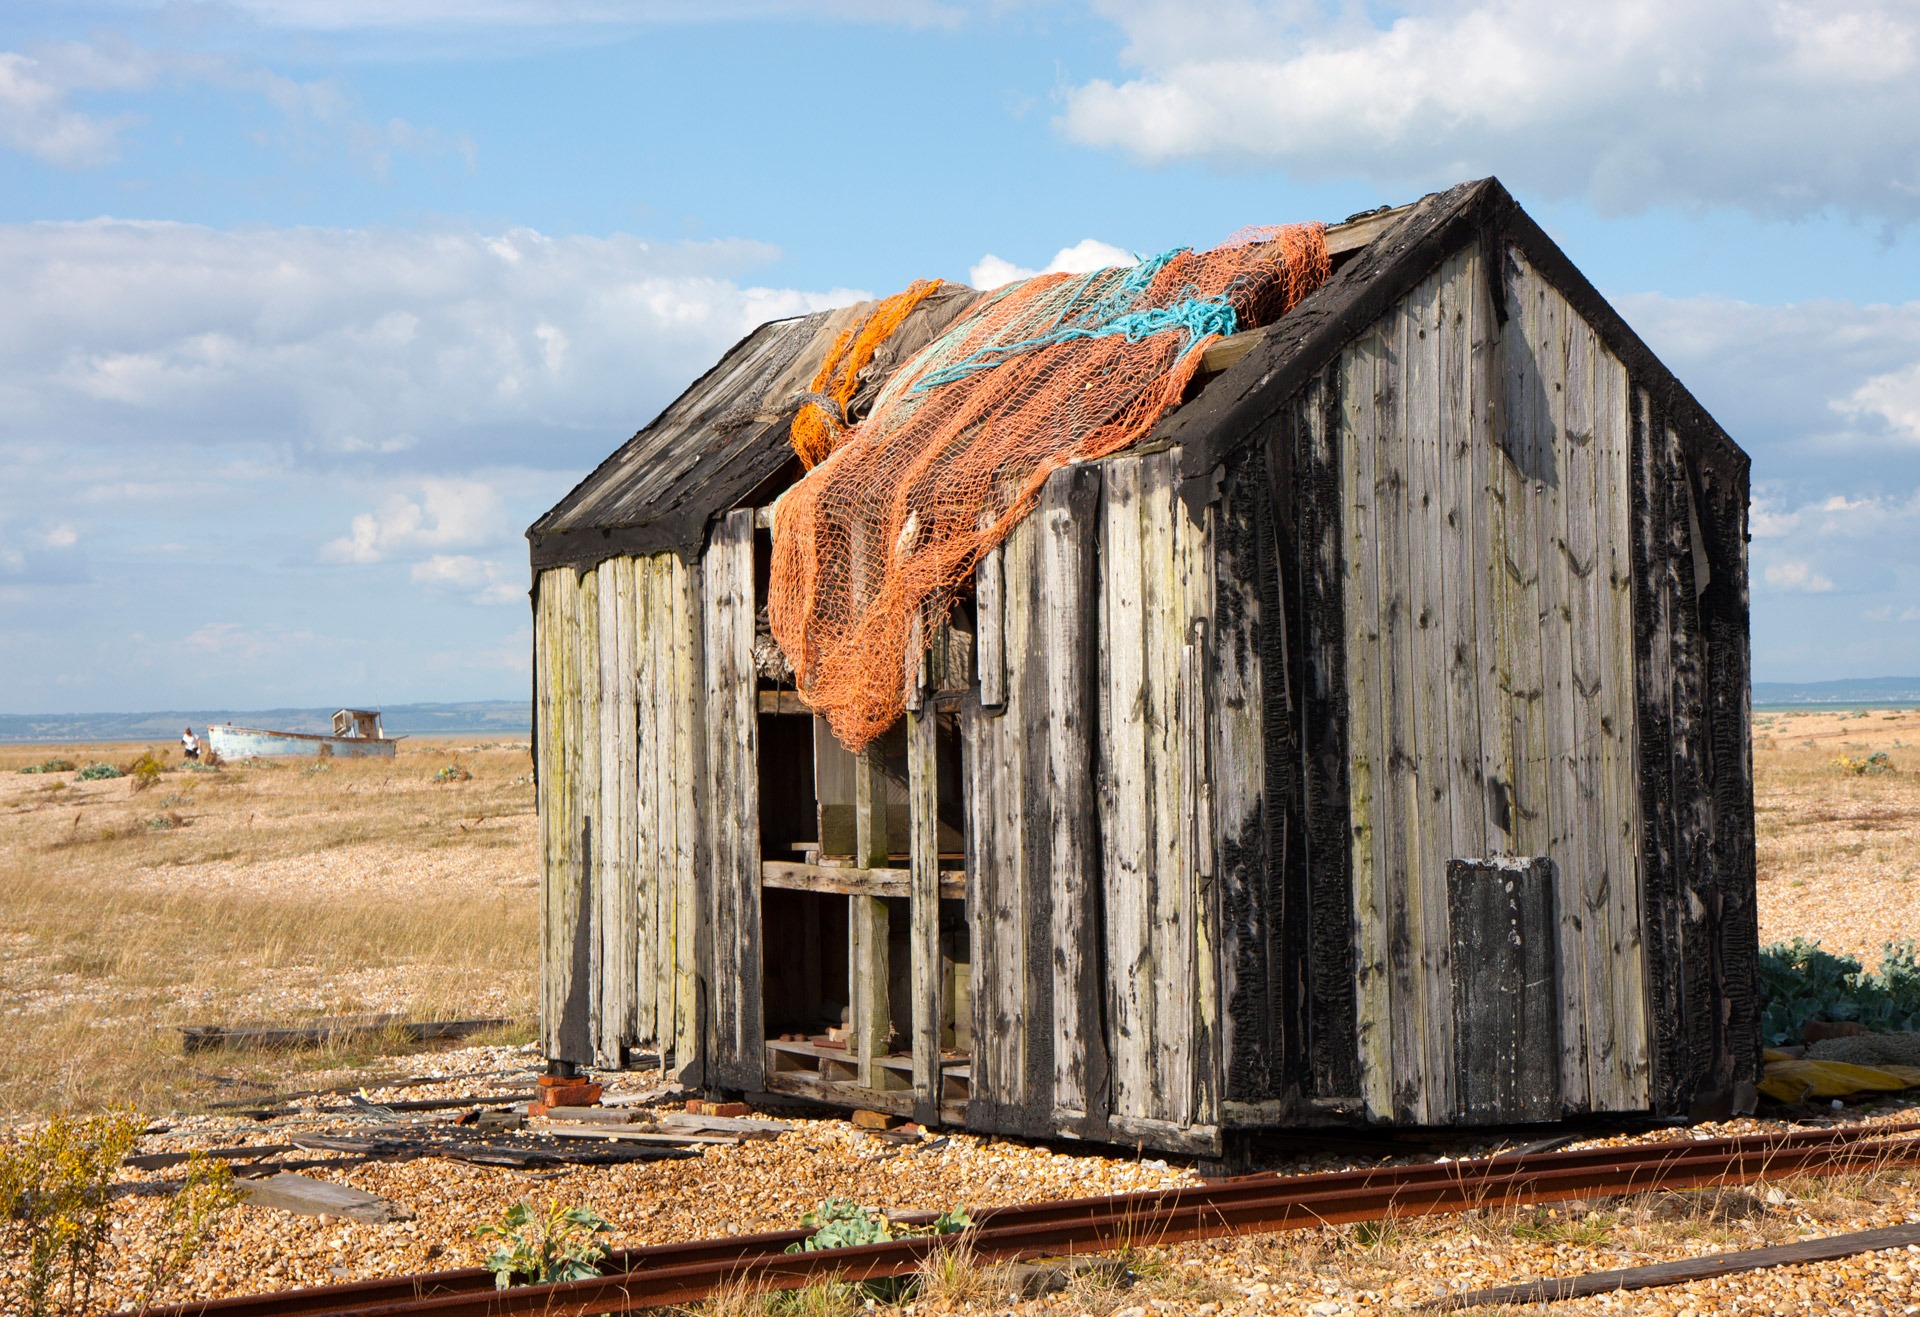
beach, rock, wood, building, old, barn, shed, hut, transport, shack, broken, ruins, netting, damaged, nets, rural area, wooden shack, rail tracks, wooden shed